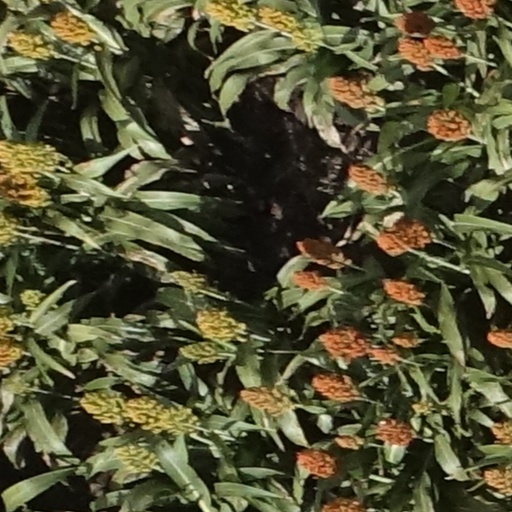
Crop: sorghum